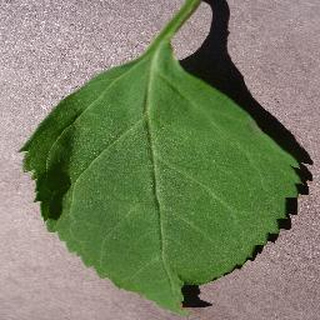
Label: healthy_cherry